Thomas Rhett

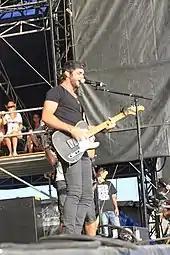
Thomas Rhett at the 2014 Craven Country Jamboree

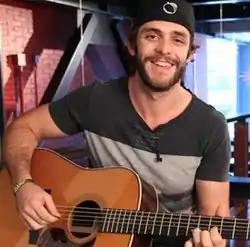
Rhett in 2013

In early 2012, he released his debut single, "Something to Do with My Hands", followed later that year by "Beer with Jesus". Both of these made top 30 on the Hot Country Songs charts. His third single, "It Goes Like This", topped the Country Airplay chart and also peaked at number 2 on the Hot Country Songs.